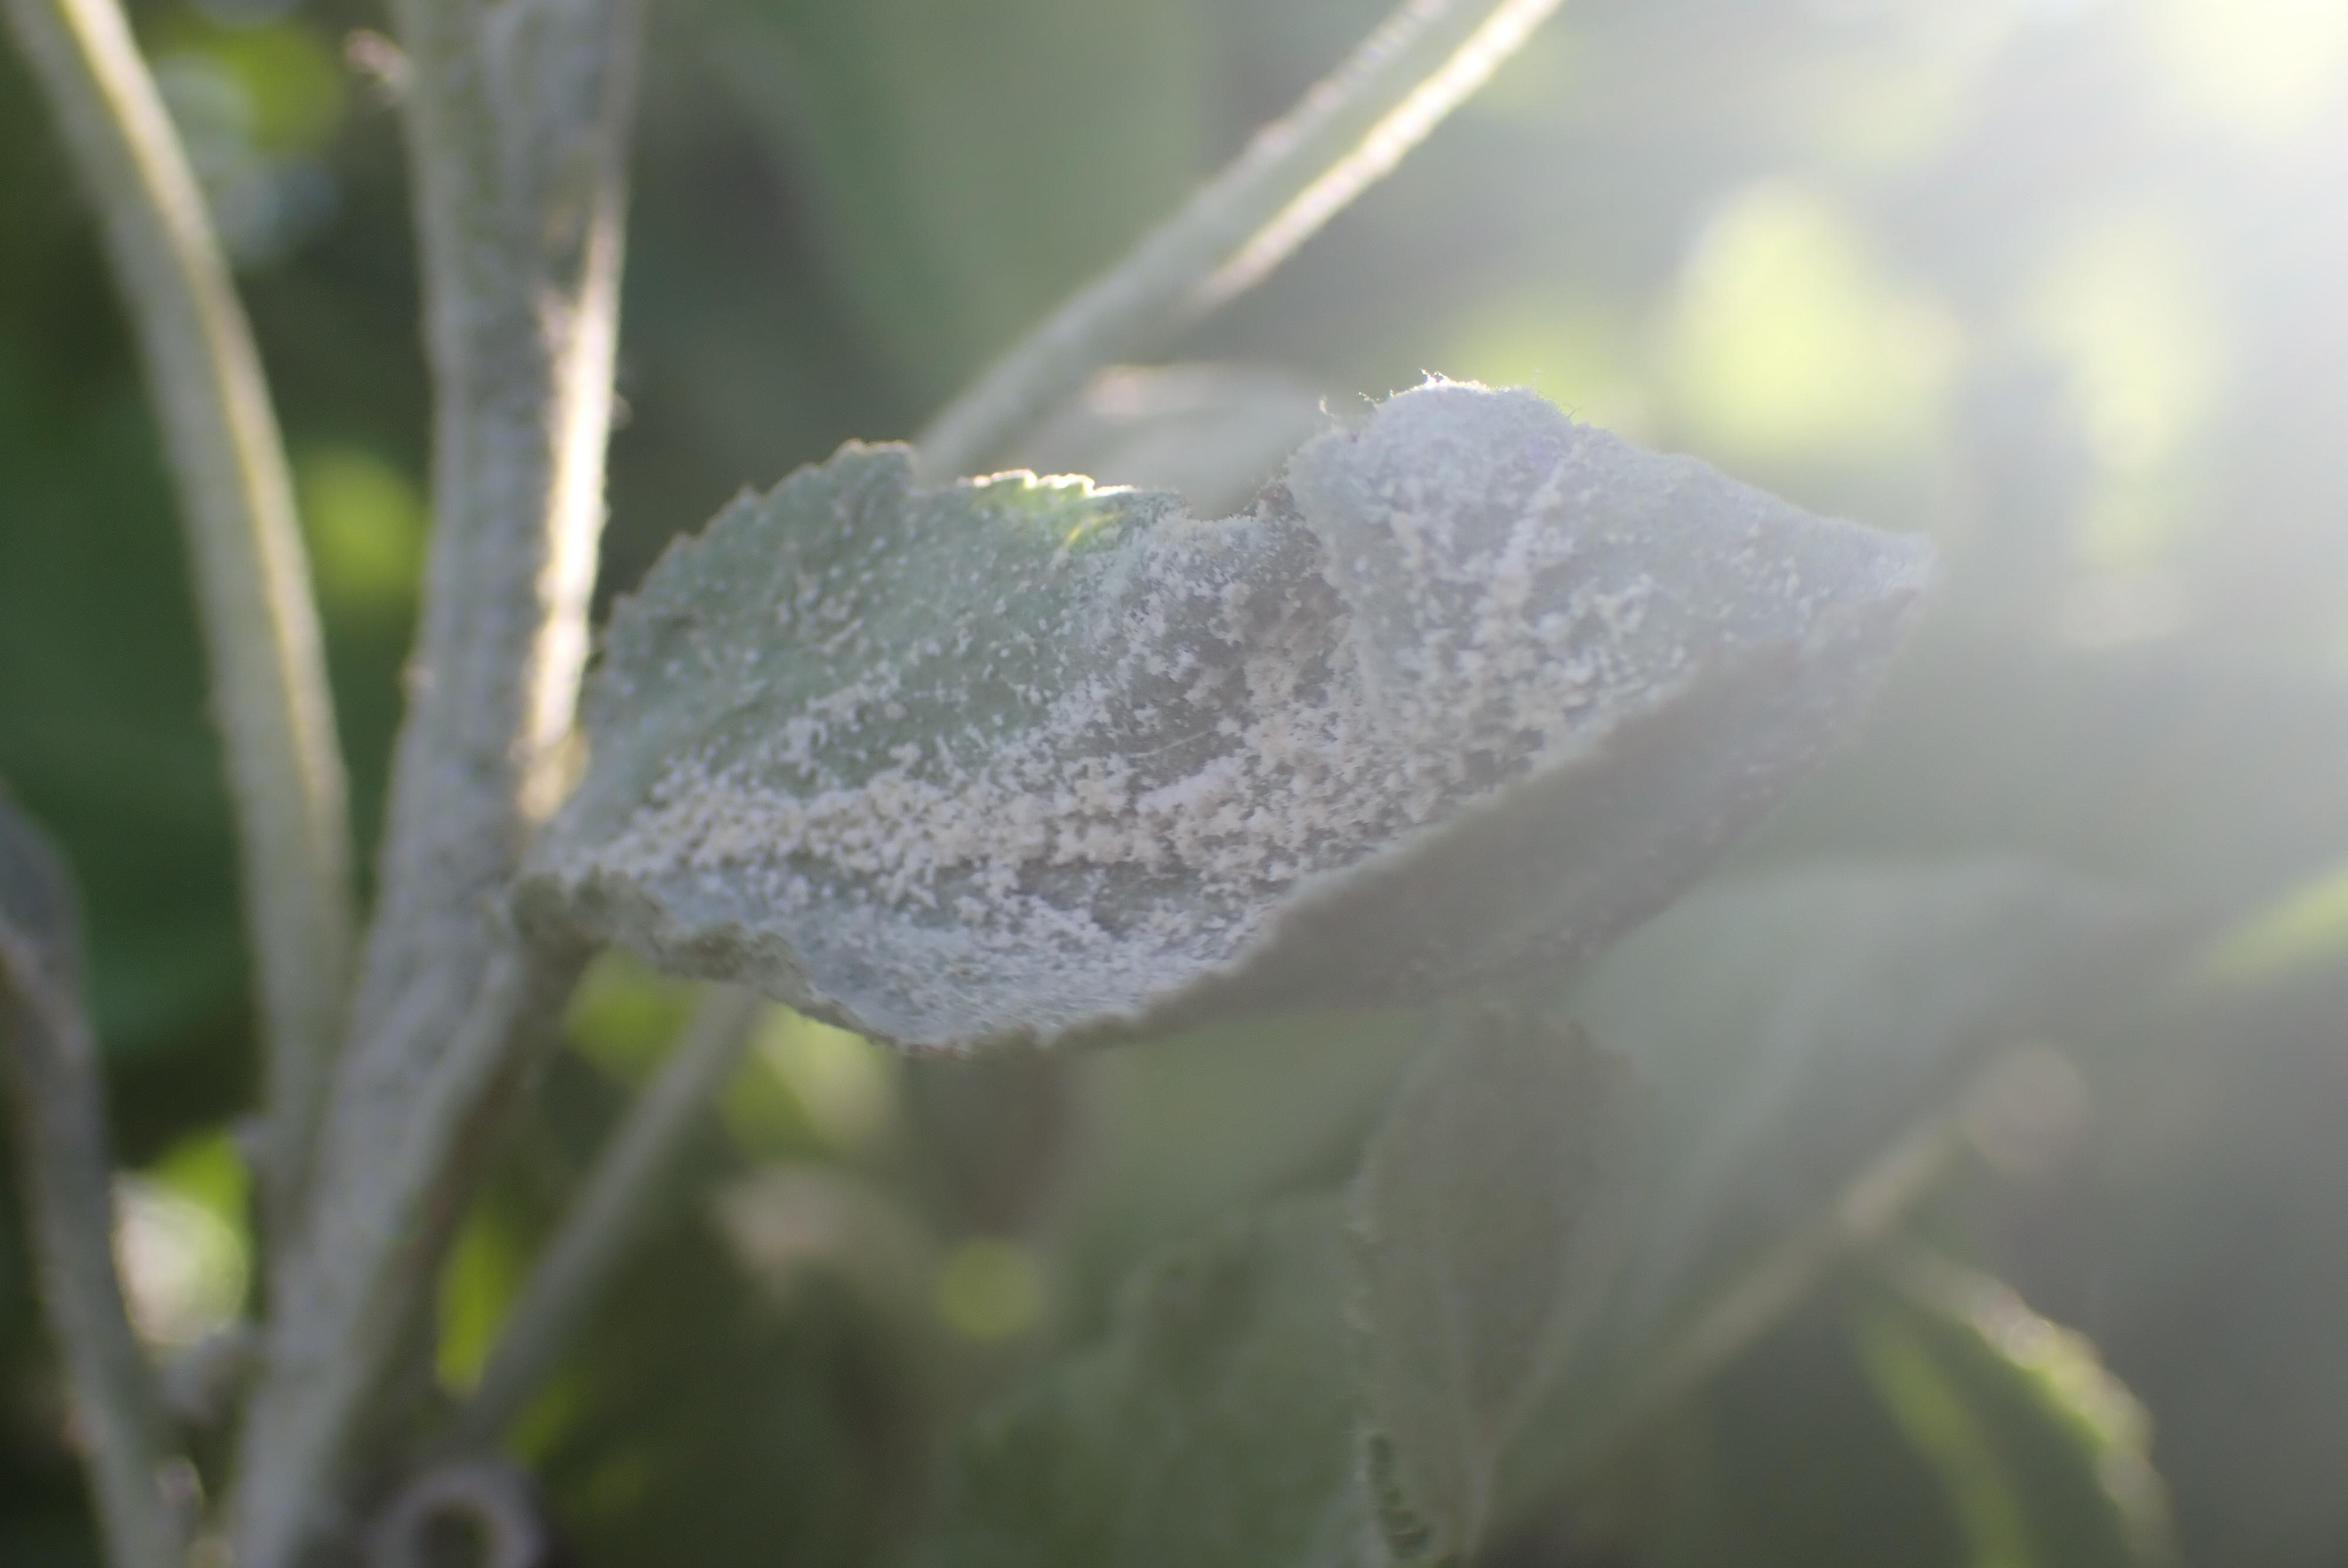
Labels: powdery_mildew